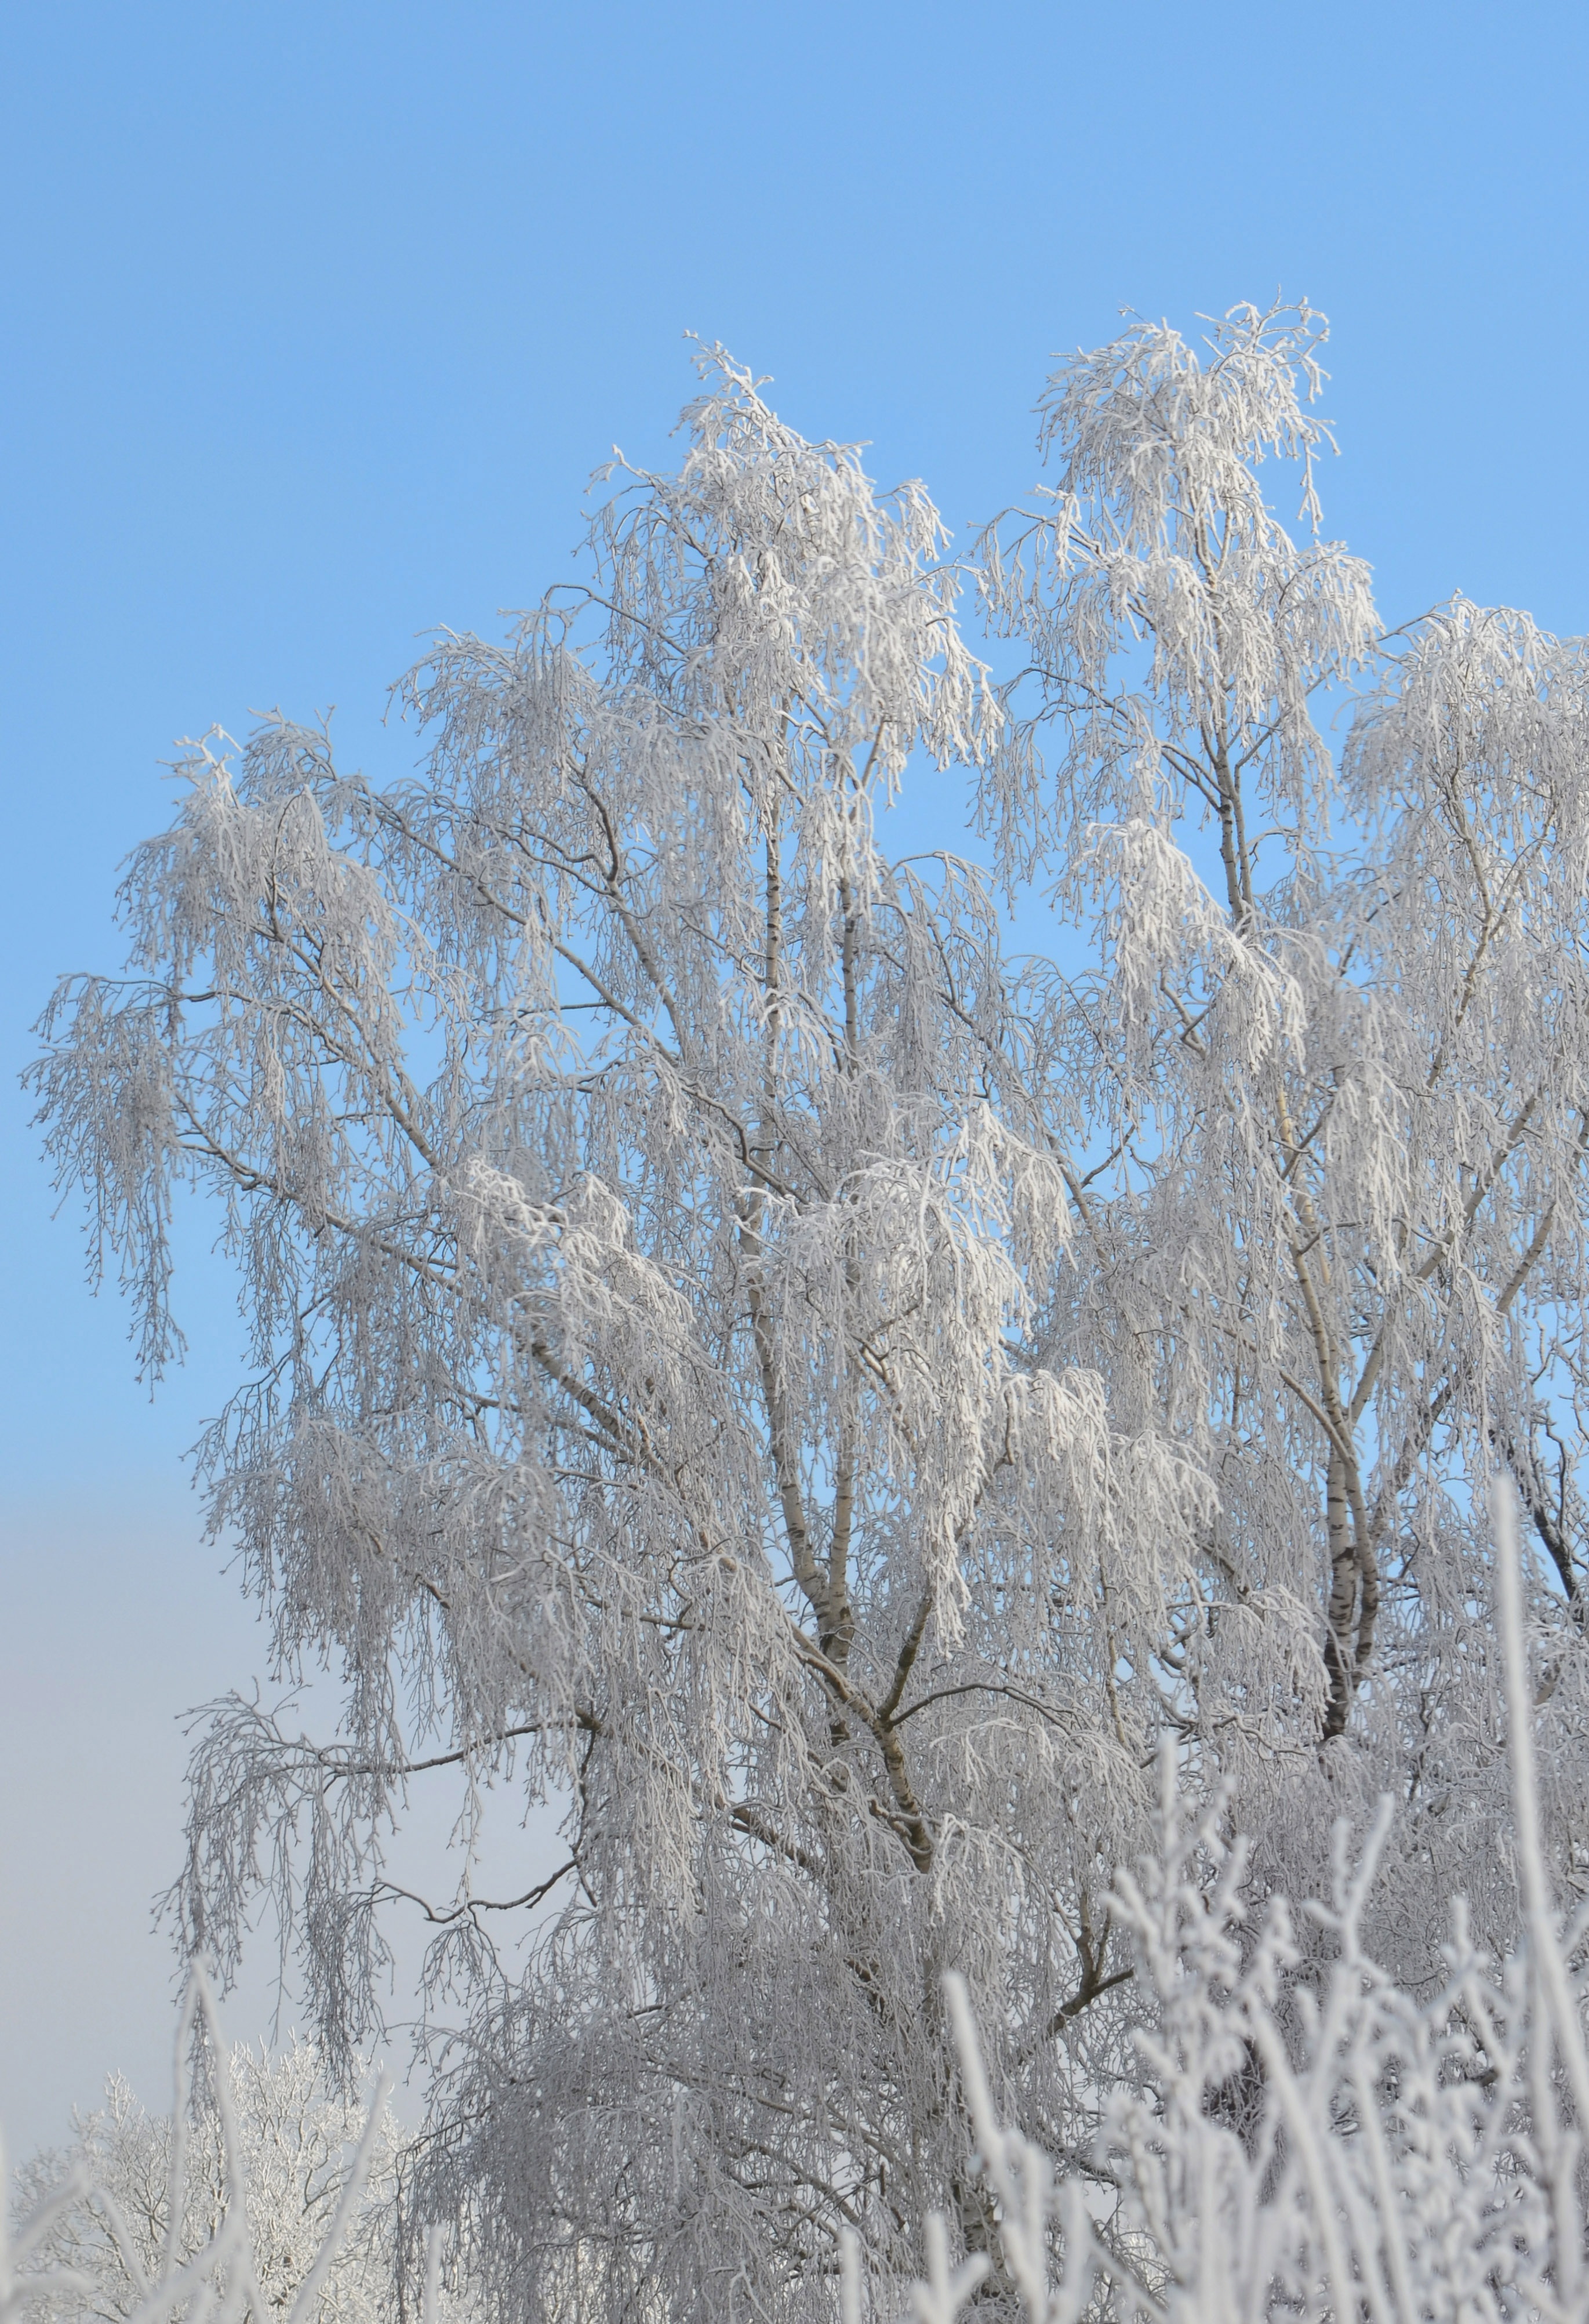
tree, nature, branch, snow, cold, winter, plant, flower, frost, ice, birch, weather, blue, season, mood, wintry, freezing, woody plant